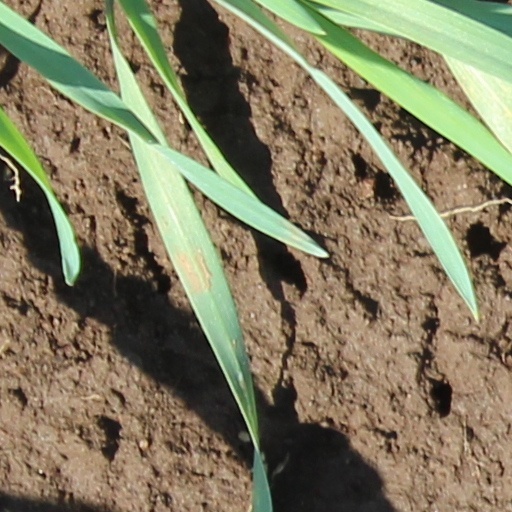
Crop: wheat